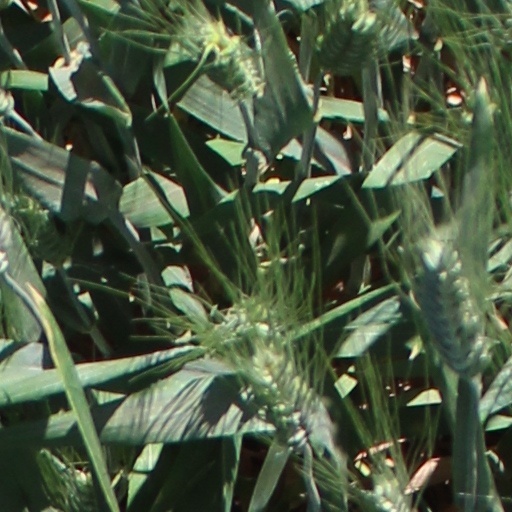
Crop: wheat